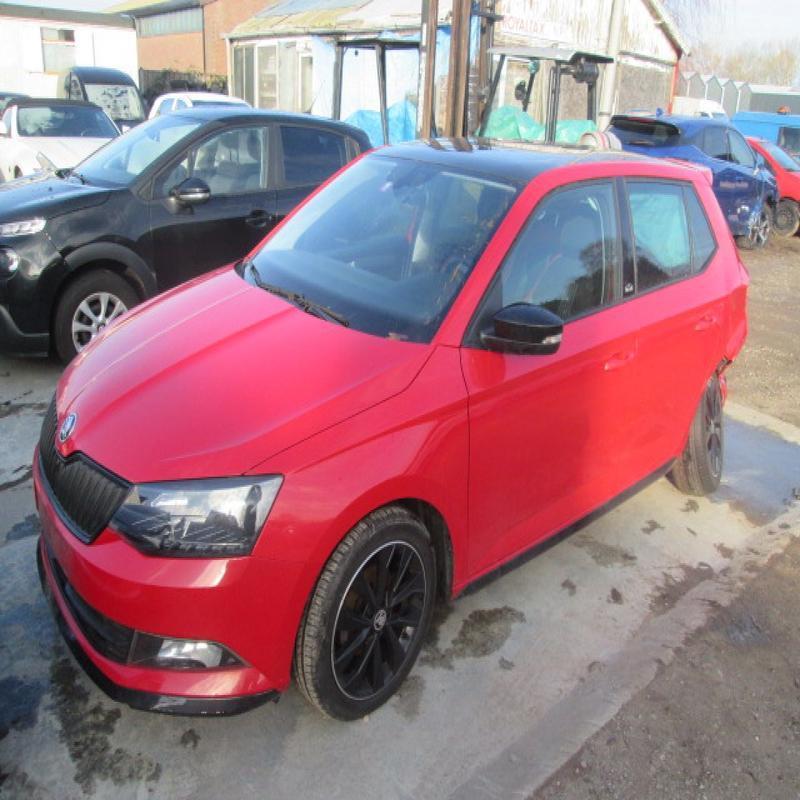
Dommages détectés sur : aile arrière gauche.
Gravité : mineur